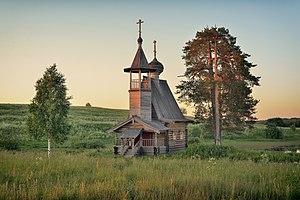
Kenozersky National Park
Trækirke i Kenozersky National Park.
Kenozersky National Park er en nationalpark, der ligger i det nordlige Rusland i Kargopolsky og Plesetskij i oblasten Arkhangelsk. Den blev etableret den 28. december 1911. Siden 2004 har nationalparken haft status som biosfærereservat hos UNESCO.